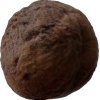
Label: peach